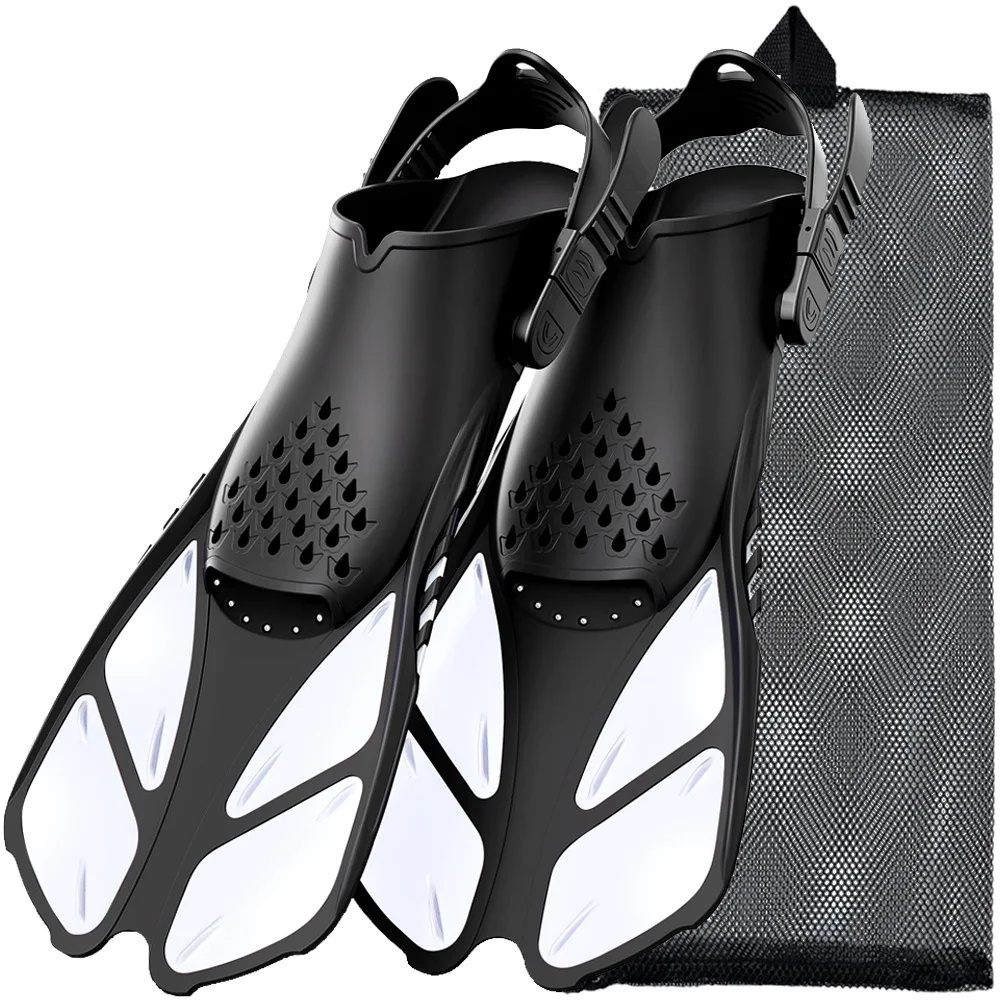
Snorkel Fins Adjustable Buckles Swimming Flippers Short Silicone Scuba Diving Shoes Open Heel Travel Size Adult Men Womens
SPECIFICATIONS Material: Silicone Age: ADULT Choice: yes
Brand: HealthyHavenHorizons
Category: Sporting Goods > Outdoor Recreation > Boating & Water Sports > Swimming > Swimming Fins